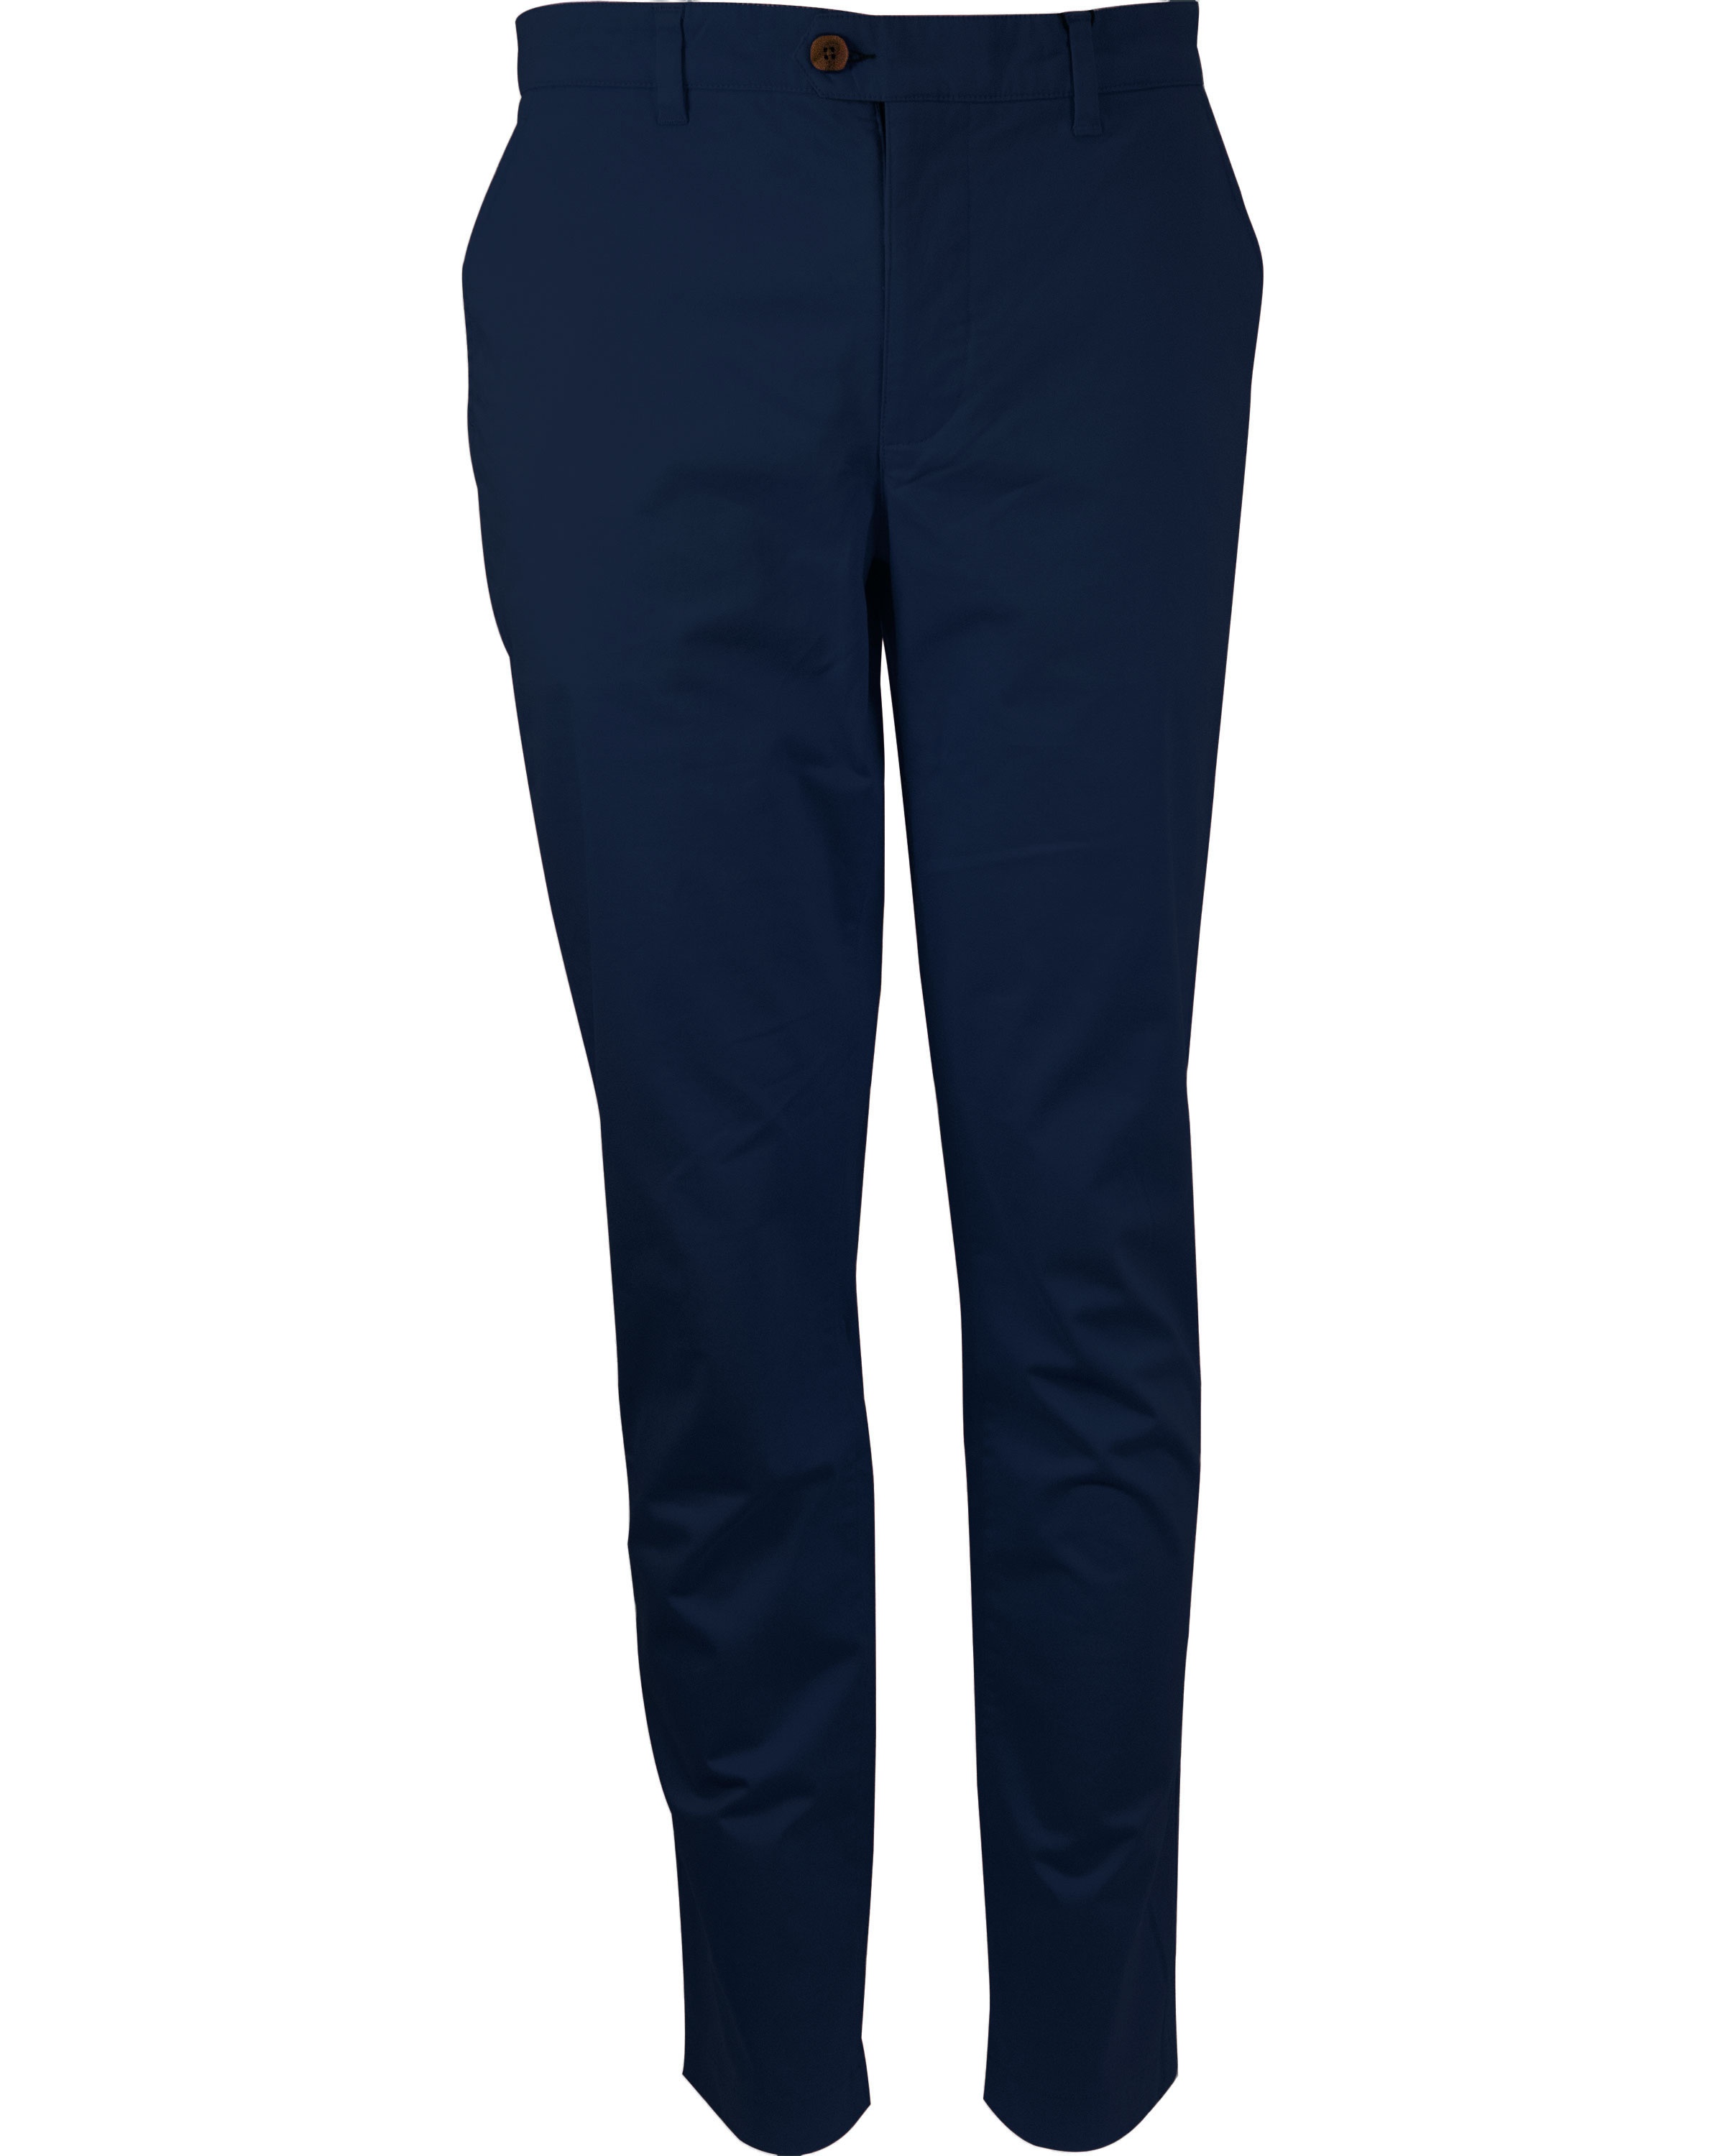
JACK LUX  MIDNIGHT NAVY PANTS
Soft and stretchy are two words not typically associated with chinos. Well, you don't know Jack. The Jack chino is made of washed, stretched, and peached sateen cotton. All in an effort to make the most comfortable chino possible. Add a printed interior under the cuff (for flair) and these are sure to be the softest, stretchiest, and most stylish pants You'll ever own. Lux stretch Carbon peached (for that buttery feel) Spandex sateen Garment washed 3 finished inseams Solid and printed options available
Brand: LOH AMSTERDAM
Category: Apparel & Accessories > Clothing > Pants > Chinos